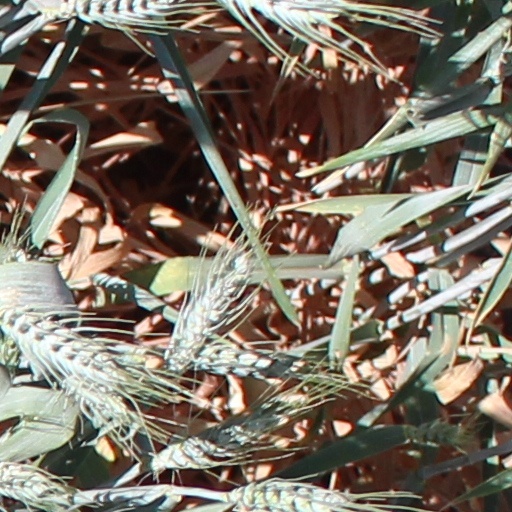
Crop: wheat